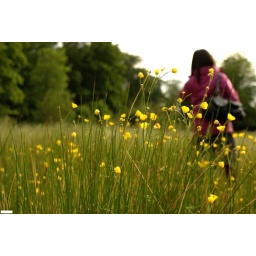
the yellow flowers near kenilworth lake